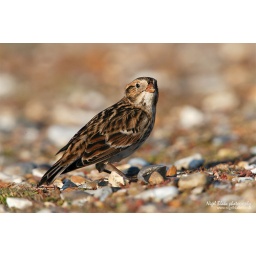
Lapland Longspur or Lapland Bunting, Calcarius lapponicus winter plumage bird feeding on Salthouse beach in Norfolk _E2D4622